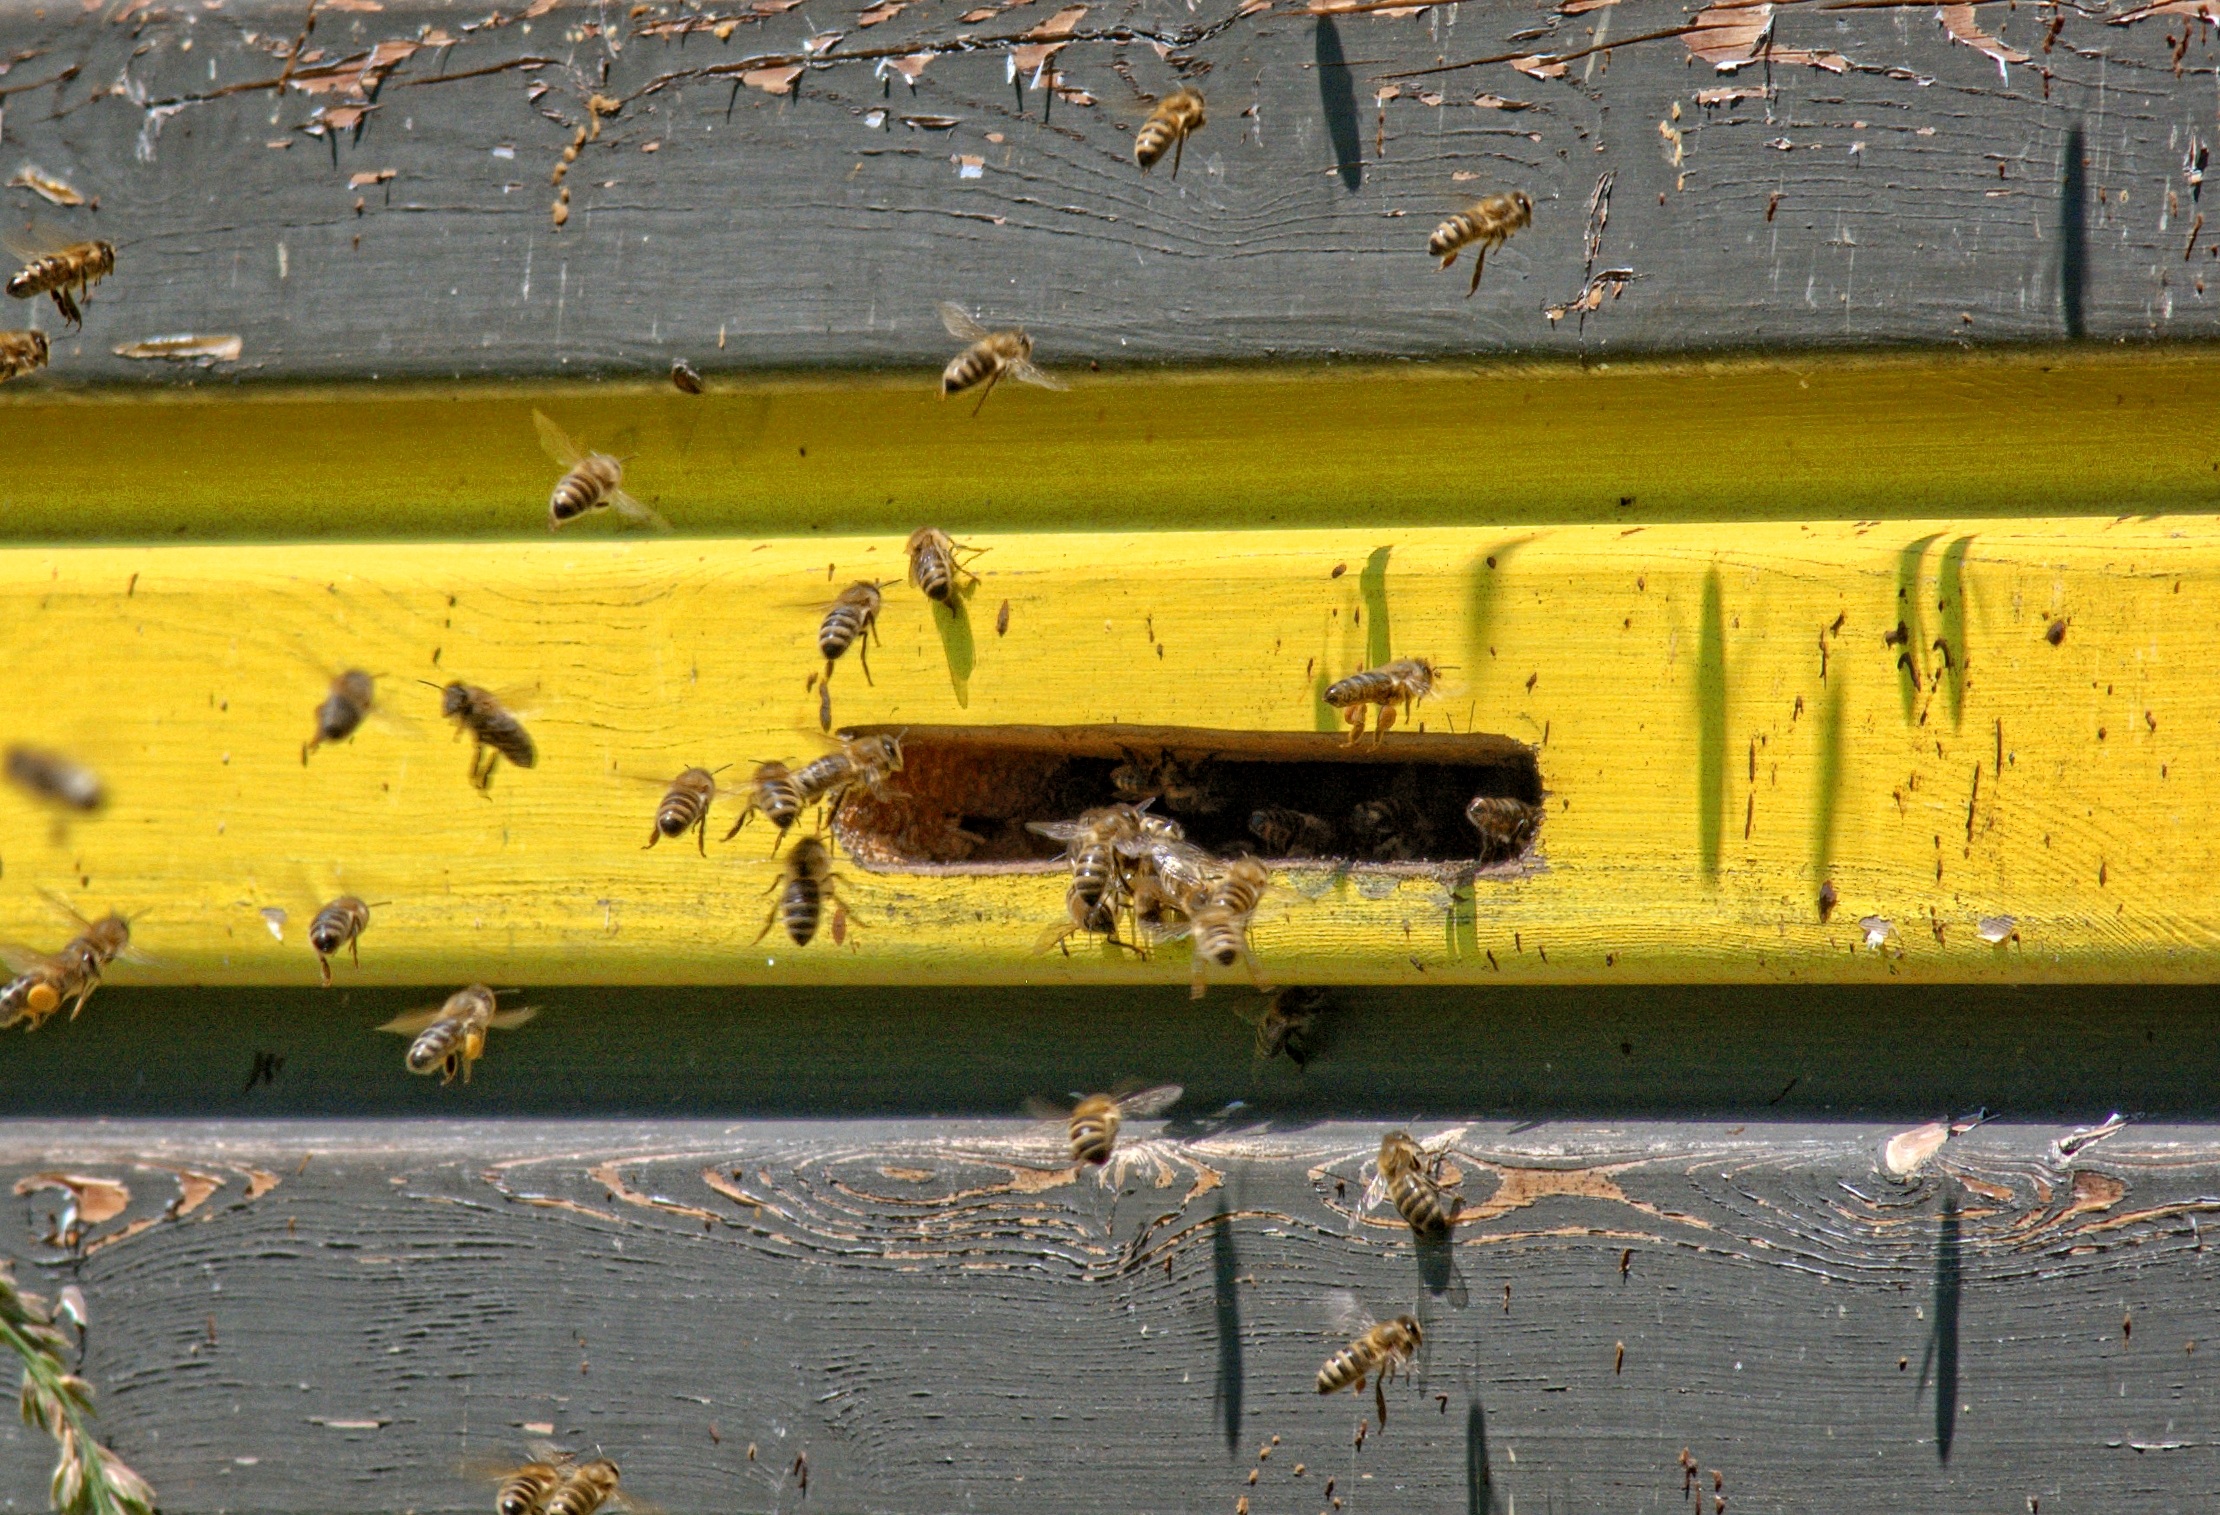
fly, airplane, aircraft, vehicle, aviation, yellow, landing, bees, approach, beehive, honey bee, on approach, bee in the approach, einflugloch, atmosphere of earth